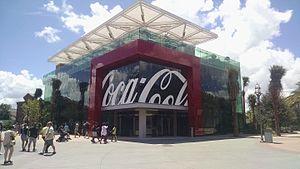
Coca-Cola Store est le nom de trois établissements vendant des produits estampillés Coca-Cola et détenus par The Coca-Cola Company. Il existe aussi un site internet Coca-ColaStore.com.